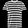
Label: T - shirt / top